Lake Nokomis

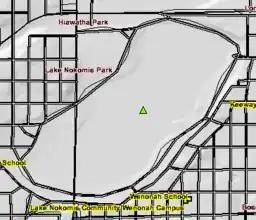
USGS map

Lake Nokomis is one of several lakes in Minneapolis, Minnesota, and part of the city's Chain of Lakes. The lake was previously named Lake Amelia in honor of Captain George Gooding's daughter, Amelia, in 1819. Its current name was adopted in 1910 to honor Nokomis, grandmother of Hiawatha. It is located in the southern part of the city, west of the Mississippi River and south of Lake Hiawatha. The lake is oval in shape, with a long axis running southwest to northeast. Two pathways circle the lake, a pedestrian trail and a bicycle trail. Because the lower part of the lake is crossed by Cedar Avenue running north–south, the impression from the ground is that the lake is shaped like an L. The lake has an area of .